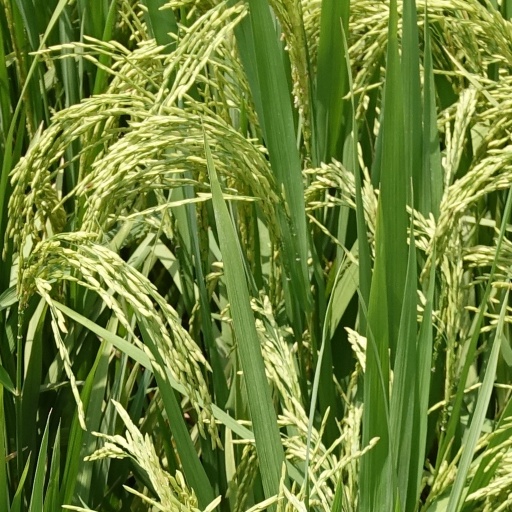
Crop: rice